Special Forces Support Group

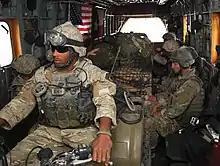
SFSG members in a CH-53D Sea Stallion during a joint UKSF/US Marine mission in Helmand Province, Afghanistan. 27 April 2011

The unit's creation stems from the need to provide infantry support to the United Kingdom Special Forces, which became evident after the Battle of Tora Bora during which two Special Boat Service (SBS) squadrons assaulted the al-Qaeda cave complex.